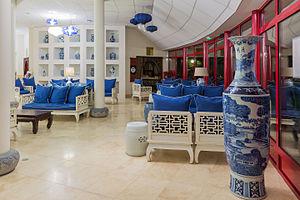
Hall d'accueil de l'hôtel Les Pagodes de Beauval à Seigy, France.
Le ZooParc de Beauval, plus couramment appelé le zoo de Beauval ou, plus simplement, Beauval, est un parc zoologique français situé à Saint-Aignan dans le département de Loir-et-Cher, en région Centre-Val de Loire. Il présente environ 3 000 animaux sur 40 hectares, ce qui constitue l'une des plus importantes collections animalières de France et d'Europe. Créé en 1980 par Françoise Delord, il est actuellement dirigé par son fils, Rodolphe Delord, et géré par sa famille, qui possède la majeure partie du capital.